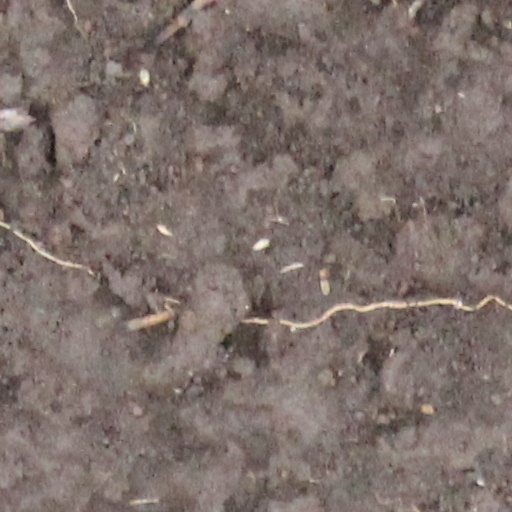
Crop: wheat